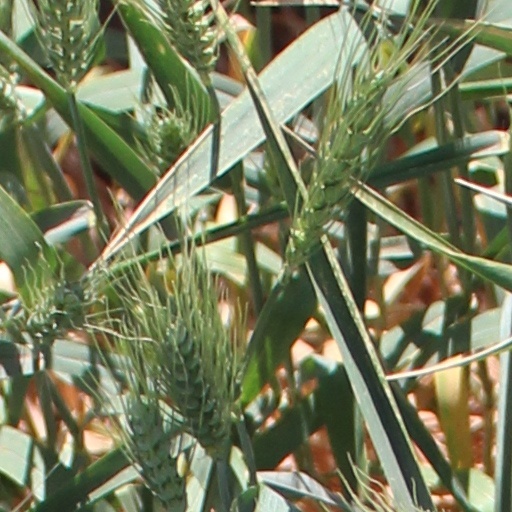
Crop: wheat